F. L. Griggs

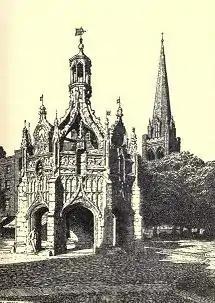
Chichester Cross (1904) from the book "Highways and byways in Sussex"

'Fred' Griggs converted to Roman Catholicism in 1912 and set about producing a body of etchings, 57 meticulous plates in a Romantic tradition, evoking an idealised medieval England of pastoral landscapes and architectural fantasies of ruined abbeys and buildings.